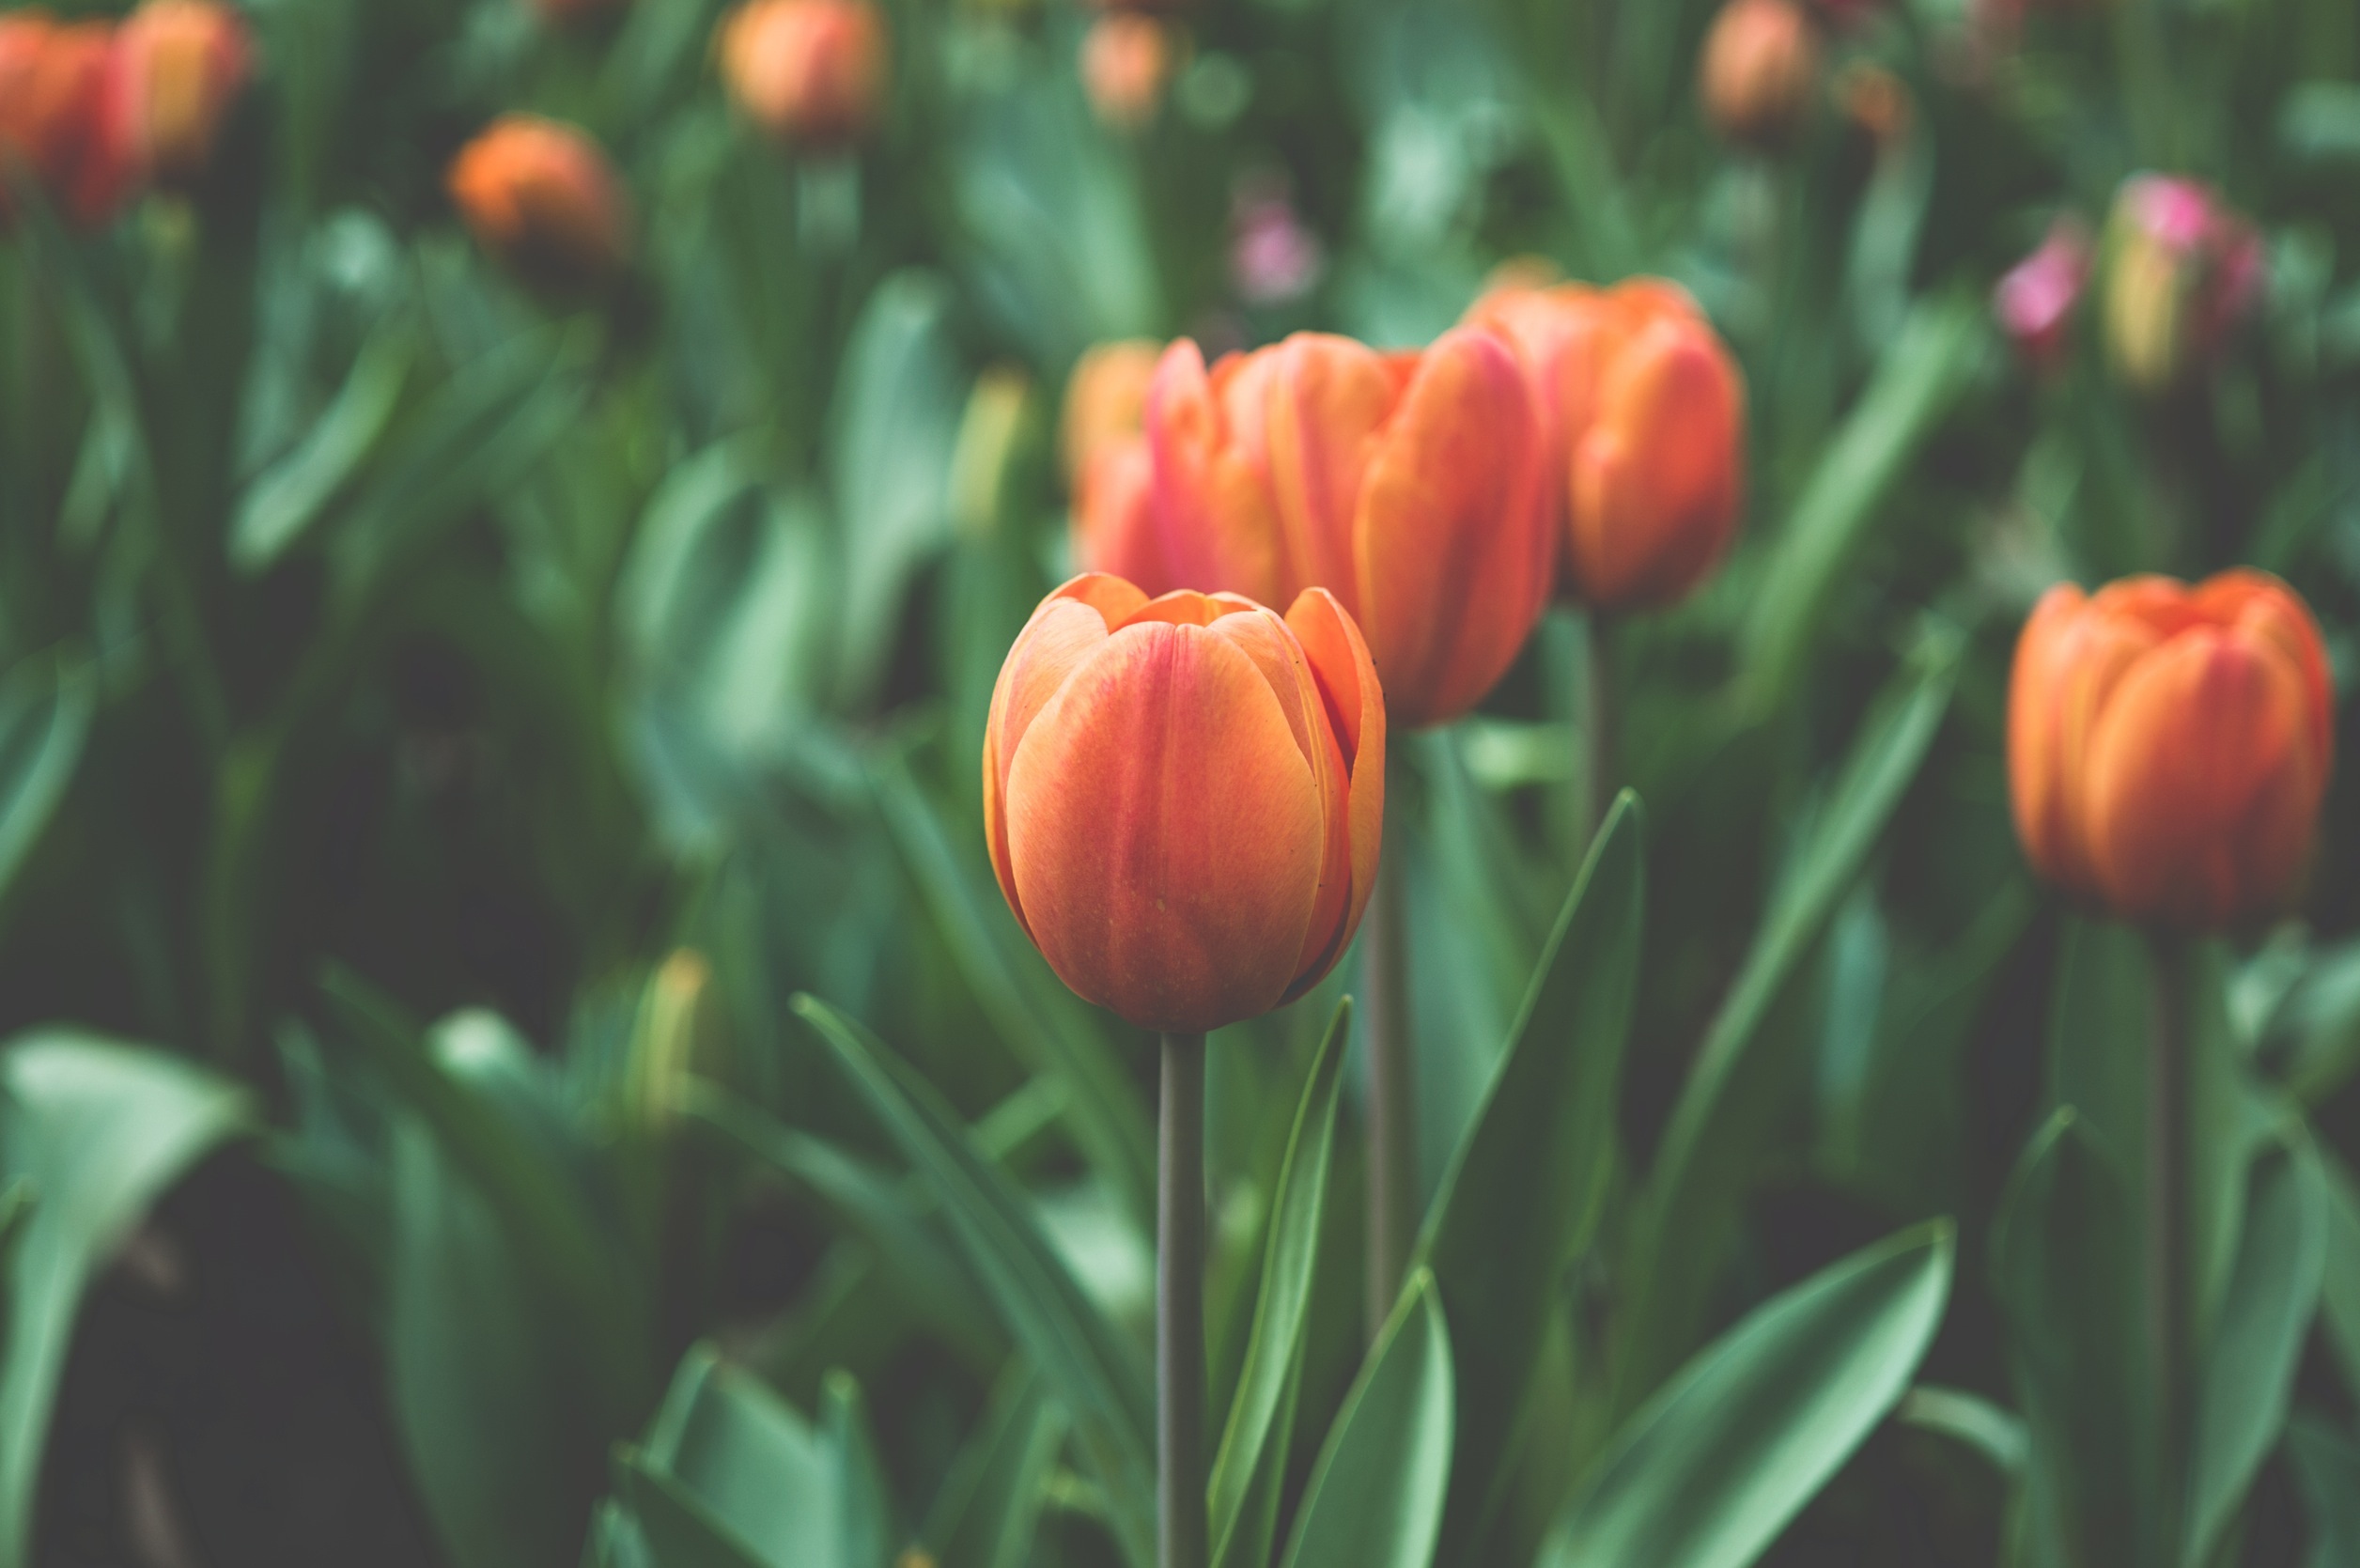
plant, flower, petal, tulip, orange, botany, garden, flora, flowers, tulips, flowering plant, lily family, plant stem, land plant